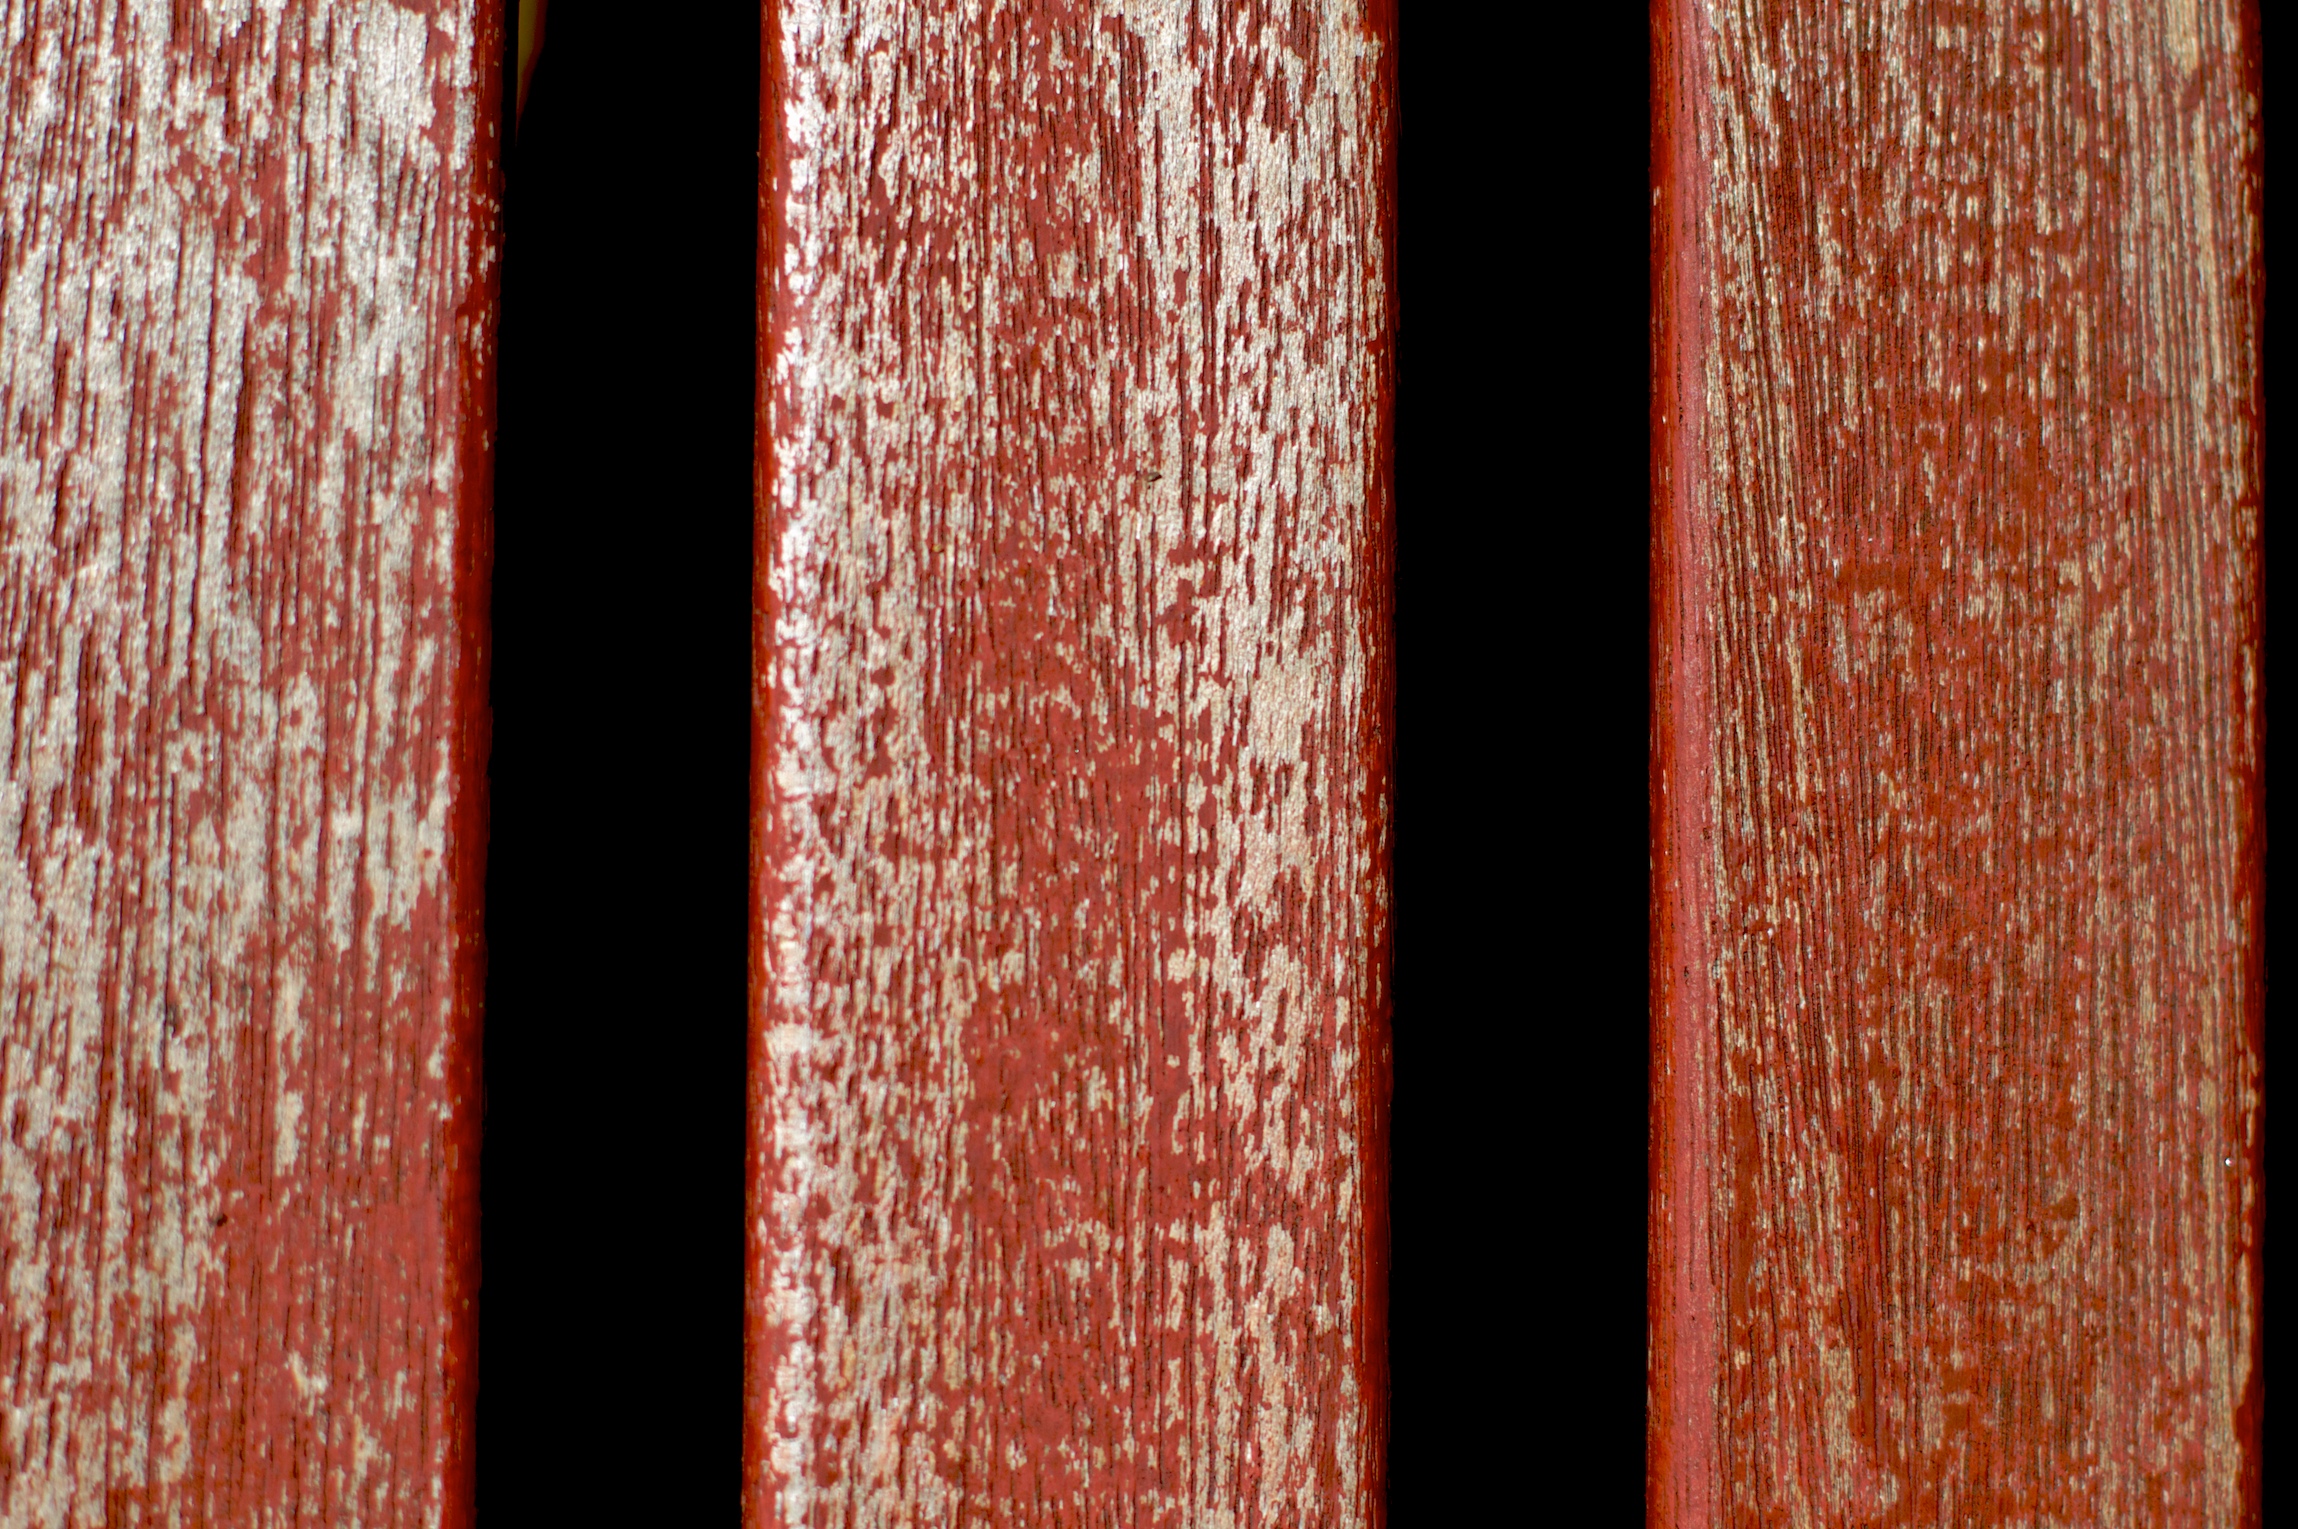
wood, texture, floor, wall, red, color, brick, material, hardwood, flooring, wood stain